Patricio Noriega

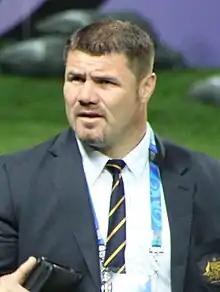

Patricio Noriega (born 22 October 1971, Argentina) is a former Argentine rugby union footballer who played prop. He started his career in local club Hindu and had his test debut for Los Pumas in 1991 against Paraguay. After playing two Rugby World Cup's (1991 and 1995) he then migrated to Australia to join Super 12 team the ACT Brumbies in 1996. After a couple of seasons, he was offered to play for the Wallabies and made his debut against France in 1998. However, he suffered a shoulder injury on the eve of the 1999 Rugby World Cup and was unable to play for his new national team in their victorious campaign. In 2000 he played for French team Stade Français before joining another Super 12 team, the New South Wales Waratahs in Sydney the following year. He played his final Wallabies test in 2003 against South Africa and in March 2004 he retired due to a chronic back injury.